Medieval Serbian army

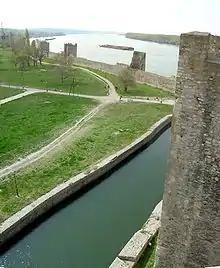
Smederevo Fortress constructed in 1429

After 1363, Vukašin Mrnjavčević became the most powerful noble in the Serbian Empire; he controlled lands in the south of the empire, primarily in Macedonia. He was defeated and killed by the Ottoman Turks in 1371 in the Battle of Marica. In 1371, Prince Lazar Hrebeljanović emerged as the most powerful Serbian lord. He created the largest state on the territory of the disintegrated Serbian Empire; his state is known in historiography as Moravian Serbia. Its government and army were better organized than those of the domains of the other Serbian lords. In 1386, Prince Lazar rebuffed the Ottoman Sultan Murad I at Pločnik, a site southwest of the city of Niš.